Tessie

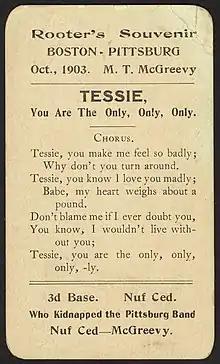
Souvenir card from the 1903 World Series with the lyrics of "Tessie"

"Tessie" is both the longtime anthem of Major League Baseball (MLB)'s Boston Red Sox and a 2004 song by the punk rock group Dropkick Murphys. The original "Tessie" was from the 1902 Broadway musical "The Silver Slipper". The newer song, written in 2004, recounts how the singing of the original "Tessie" by the Royal Rooters fan club helped the Boston Americans win the first World Series in . The name "Tessie" itself is a diminutive form used with several names, including Esther, Tess, and Theresa/Teresa.